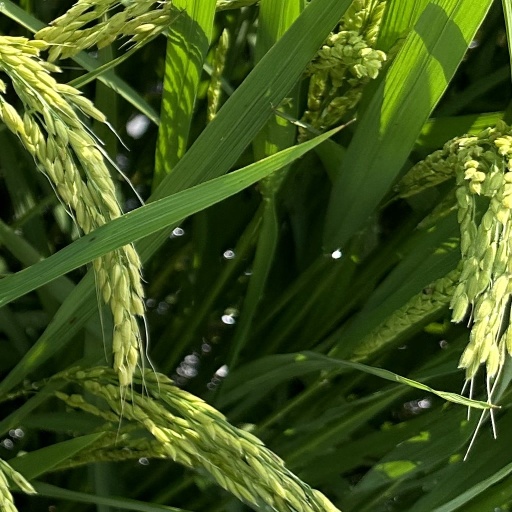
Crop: rice